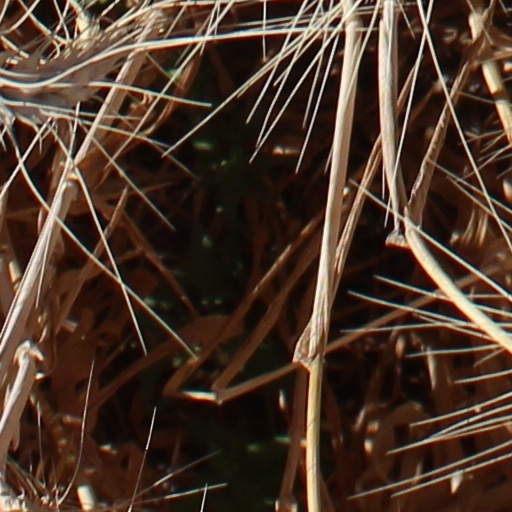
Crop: wheat